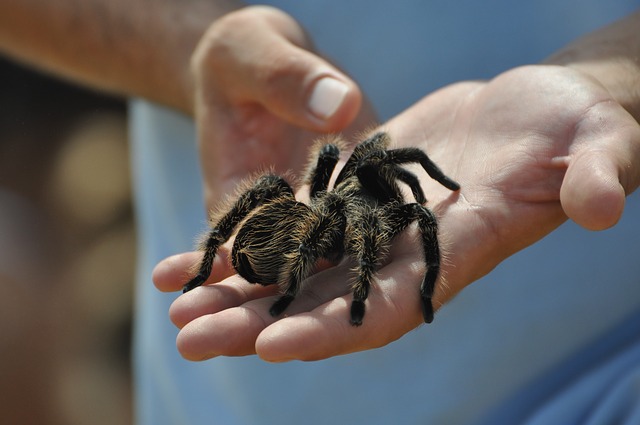
Label: ragno